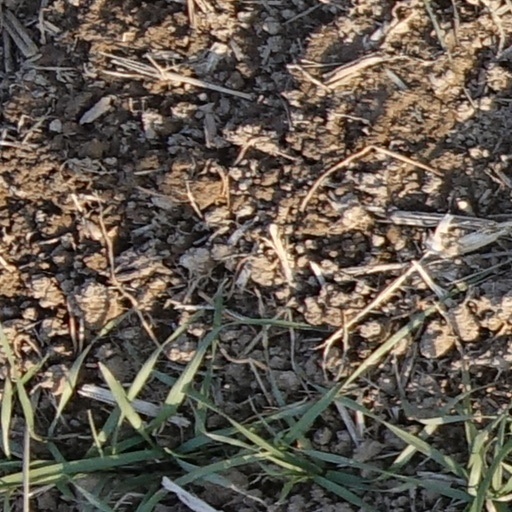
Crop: wheat